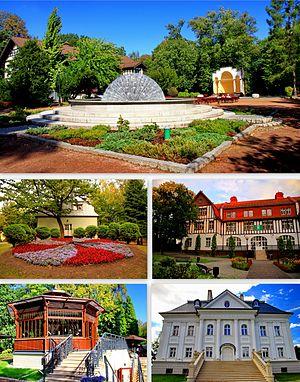
Jastrzębie Zdrój est une ville de la voïvodie de Silésie, en Pologne.